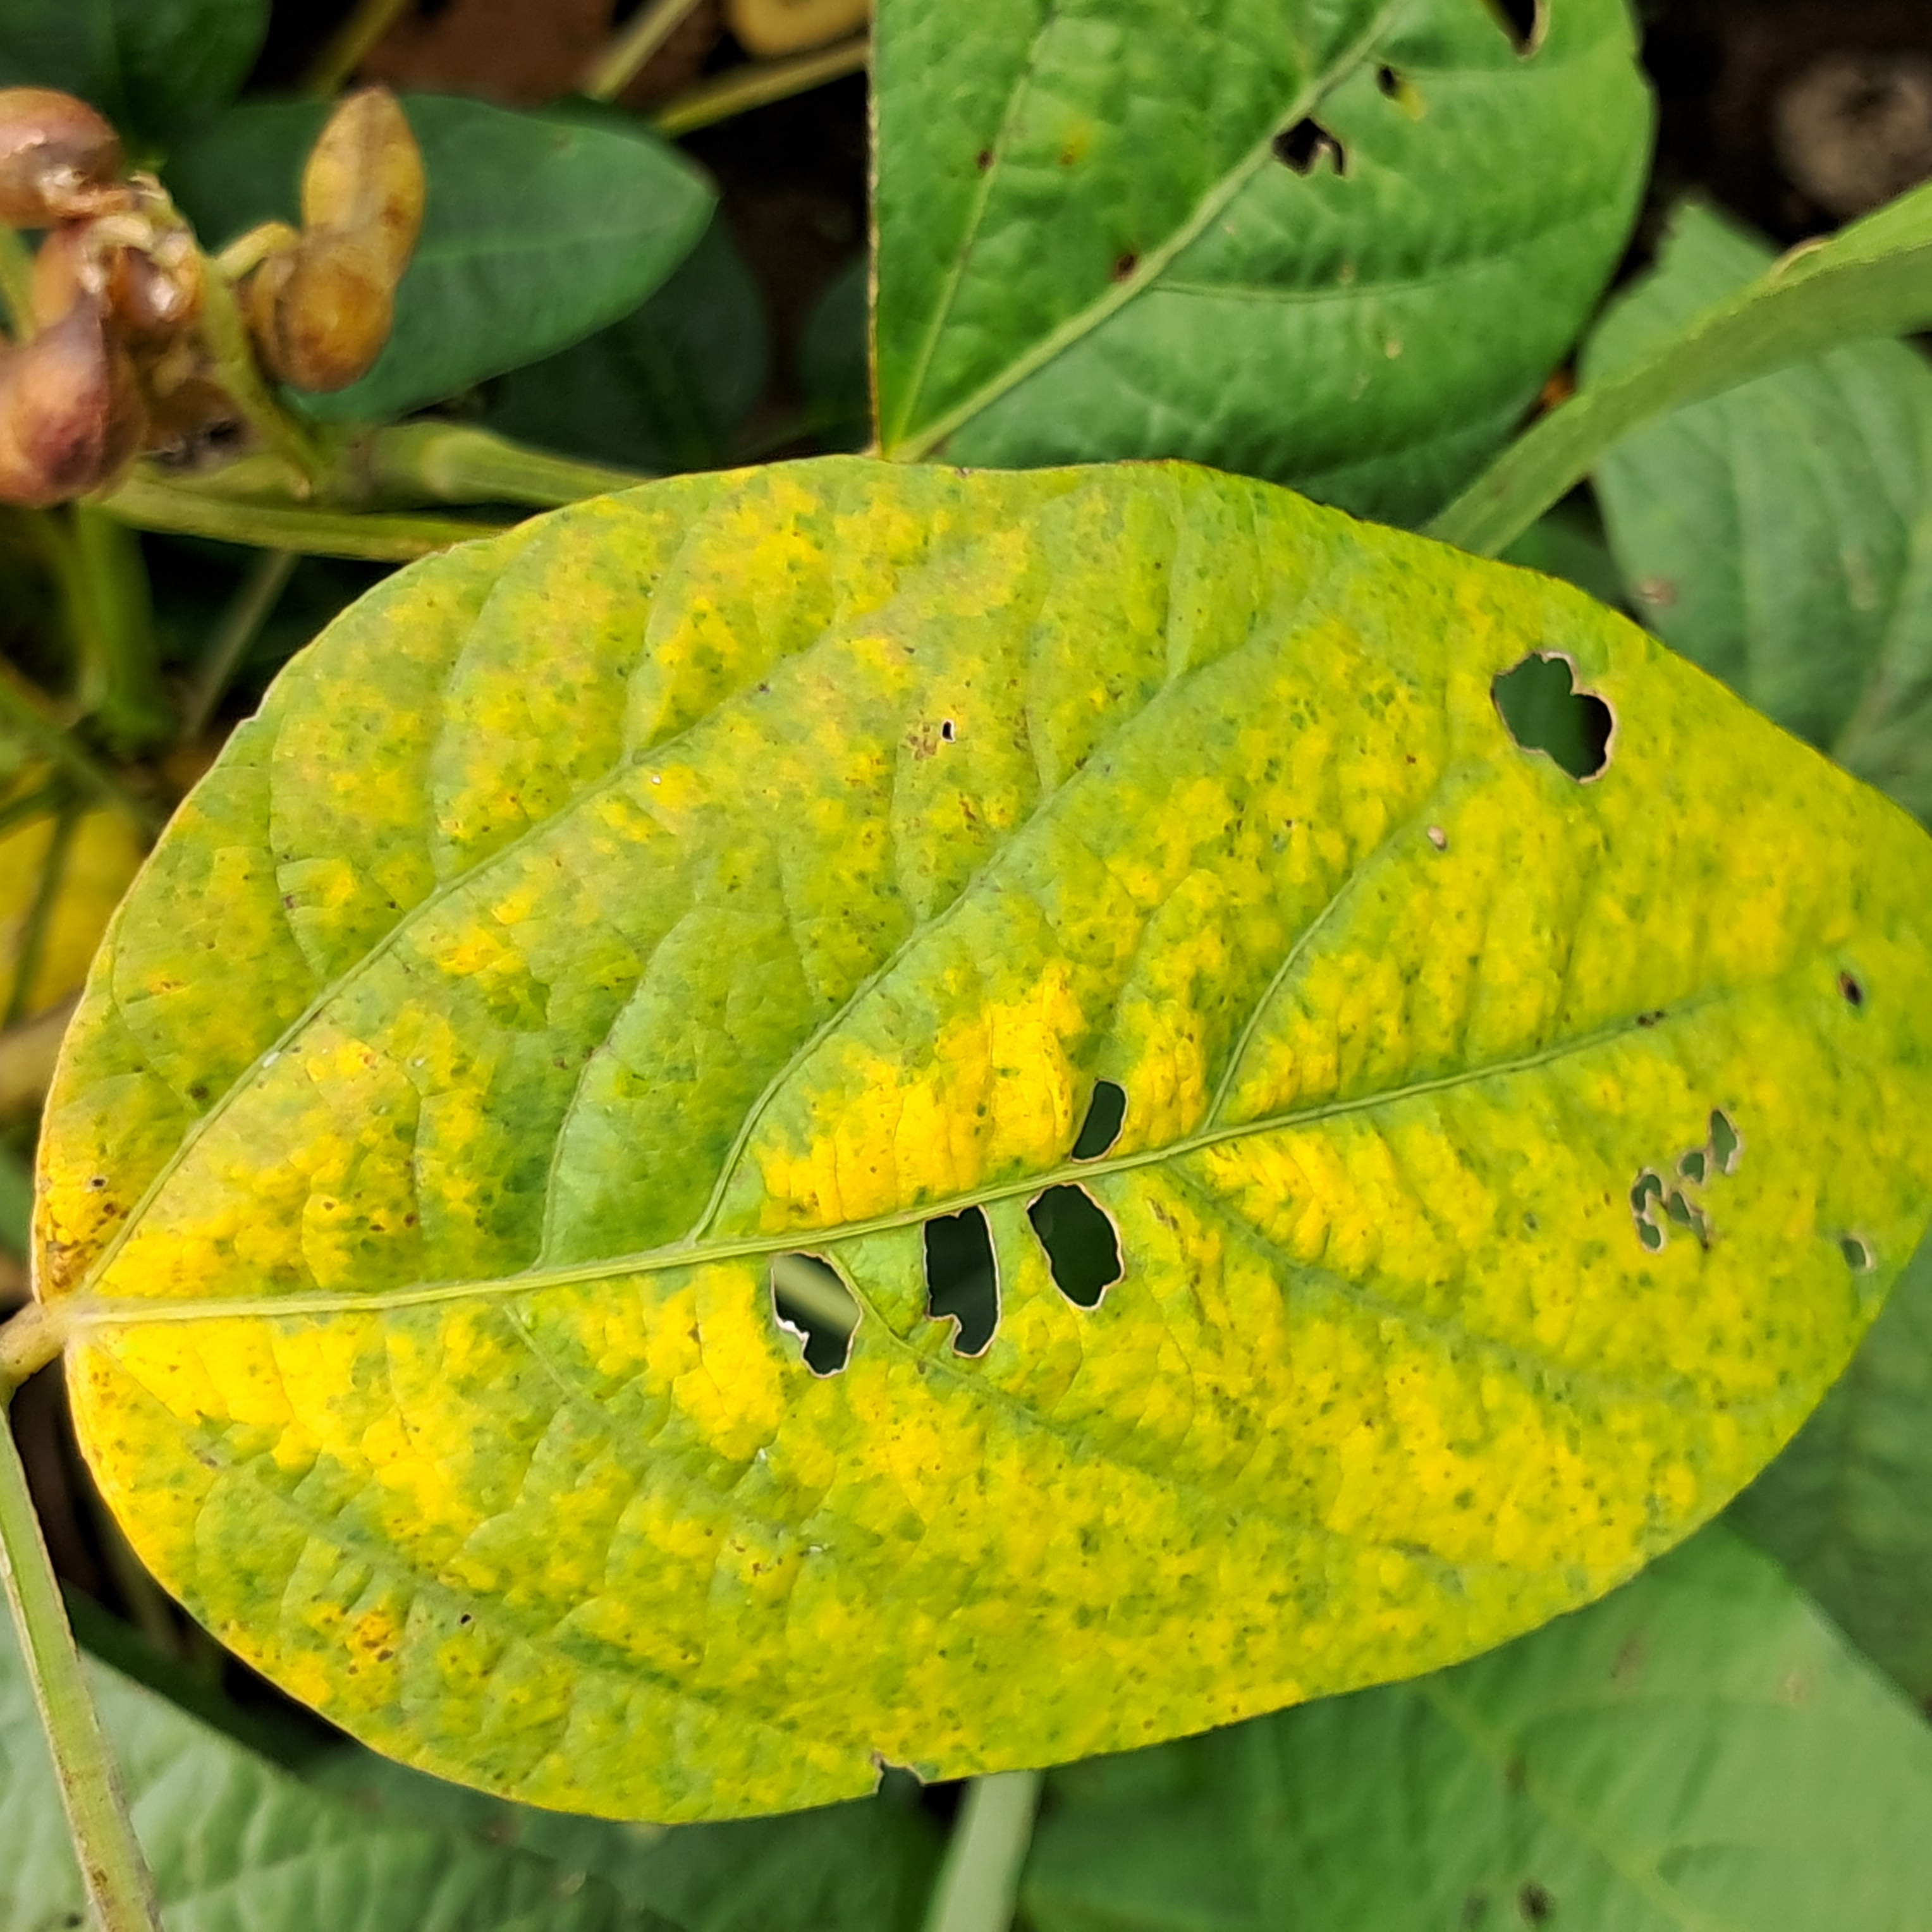
Label: Mosaic